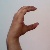
The image shows a hand gesture representing the letter 'C' in Indian Sign Language.